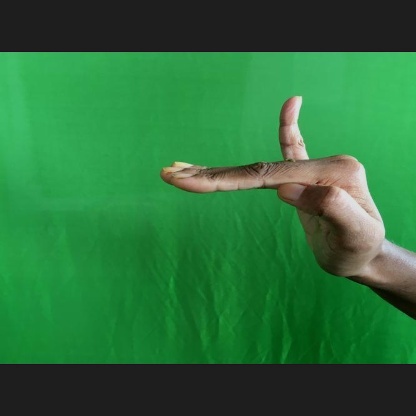
Mudra: Hamsapaksha